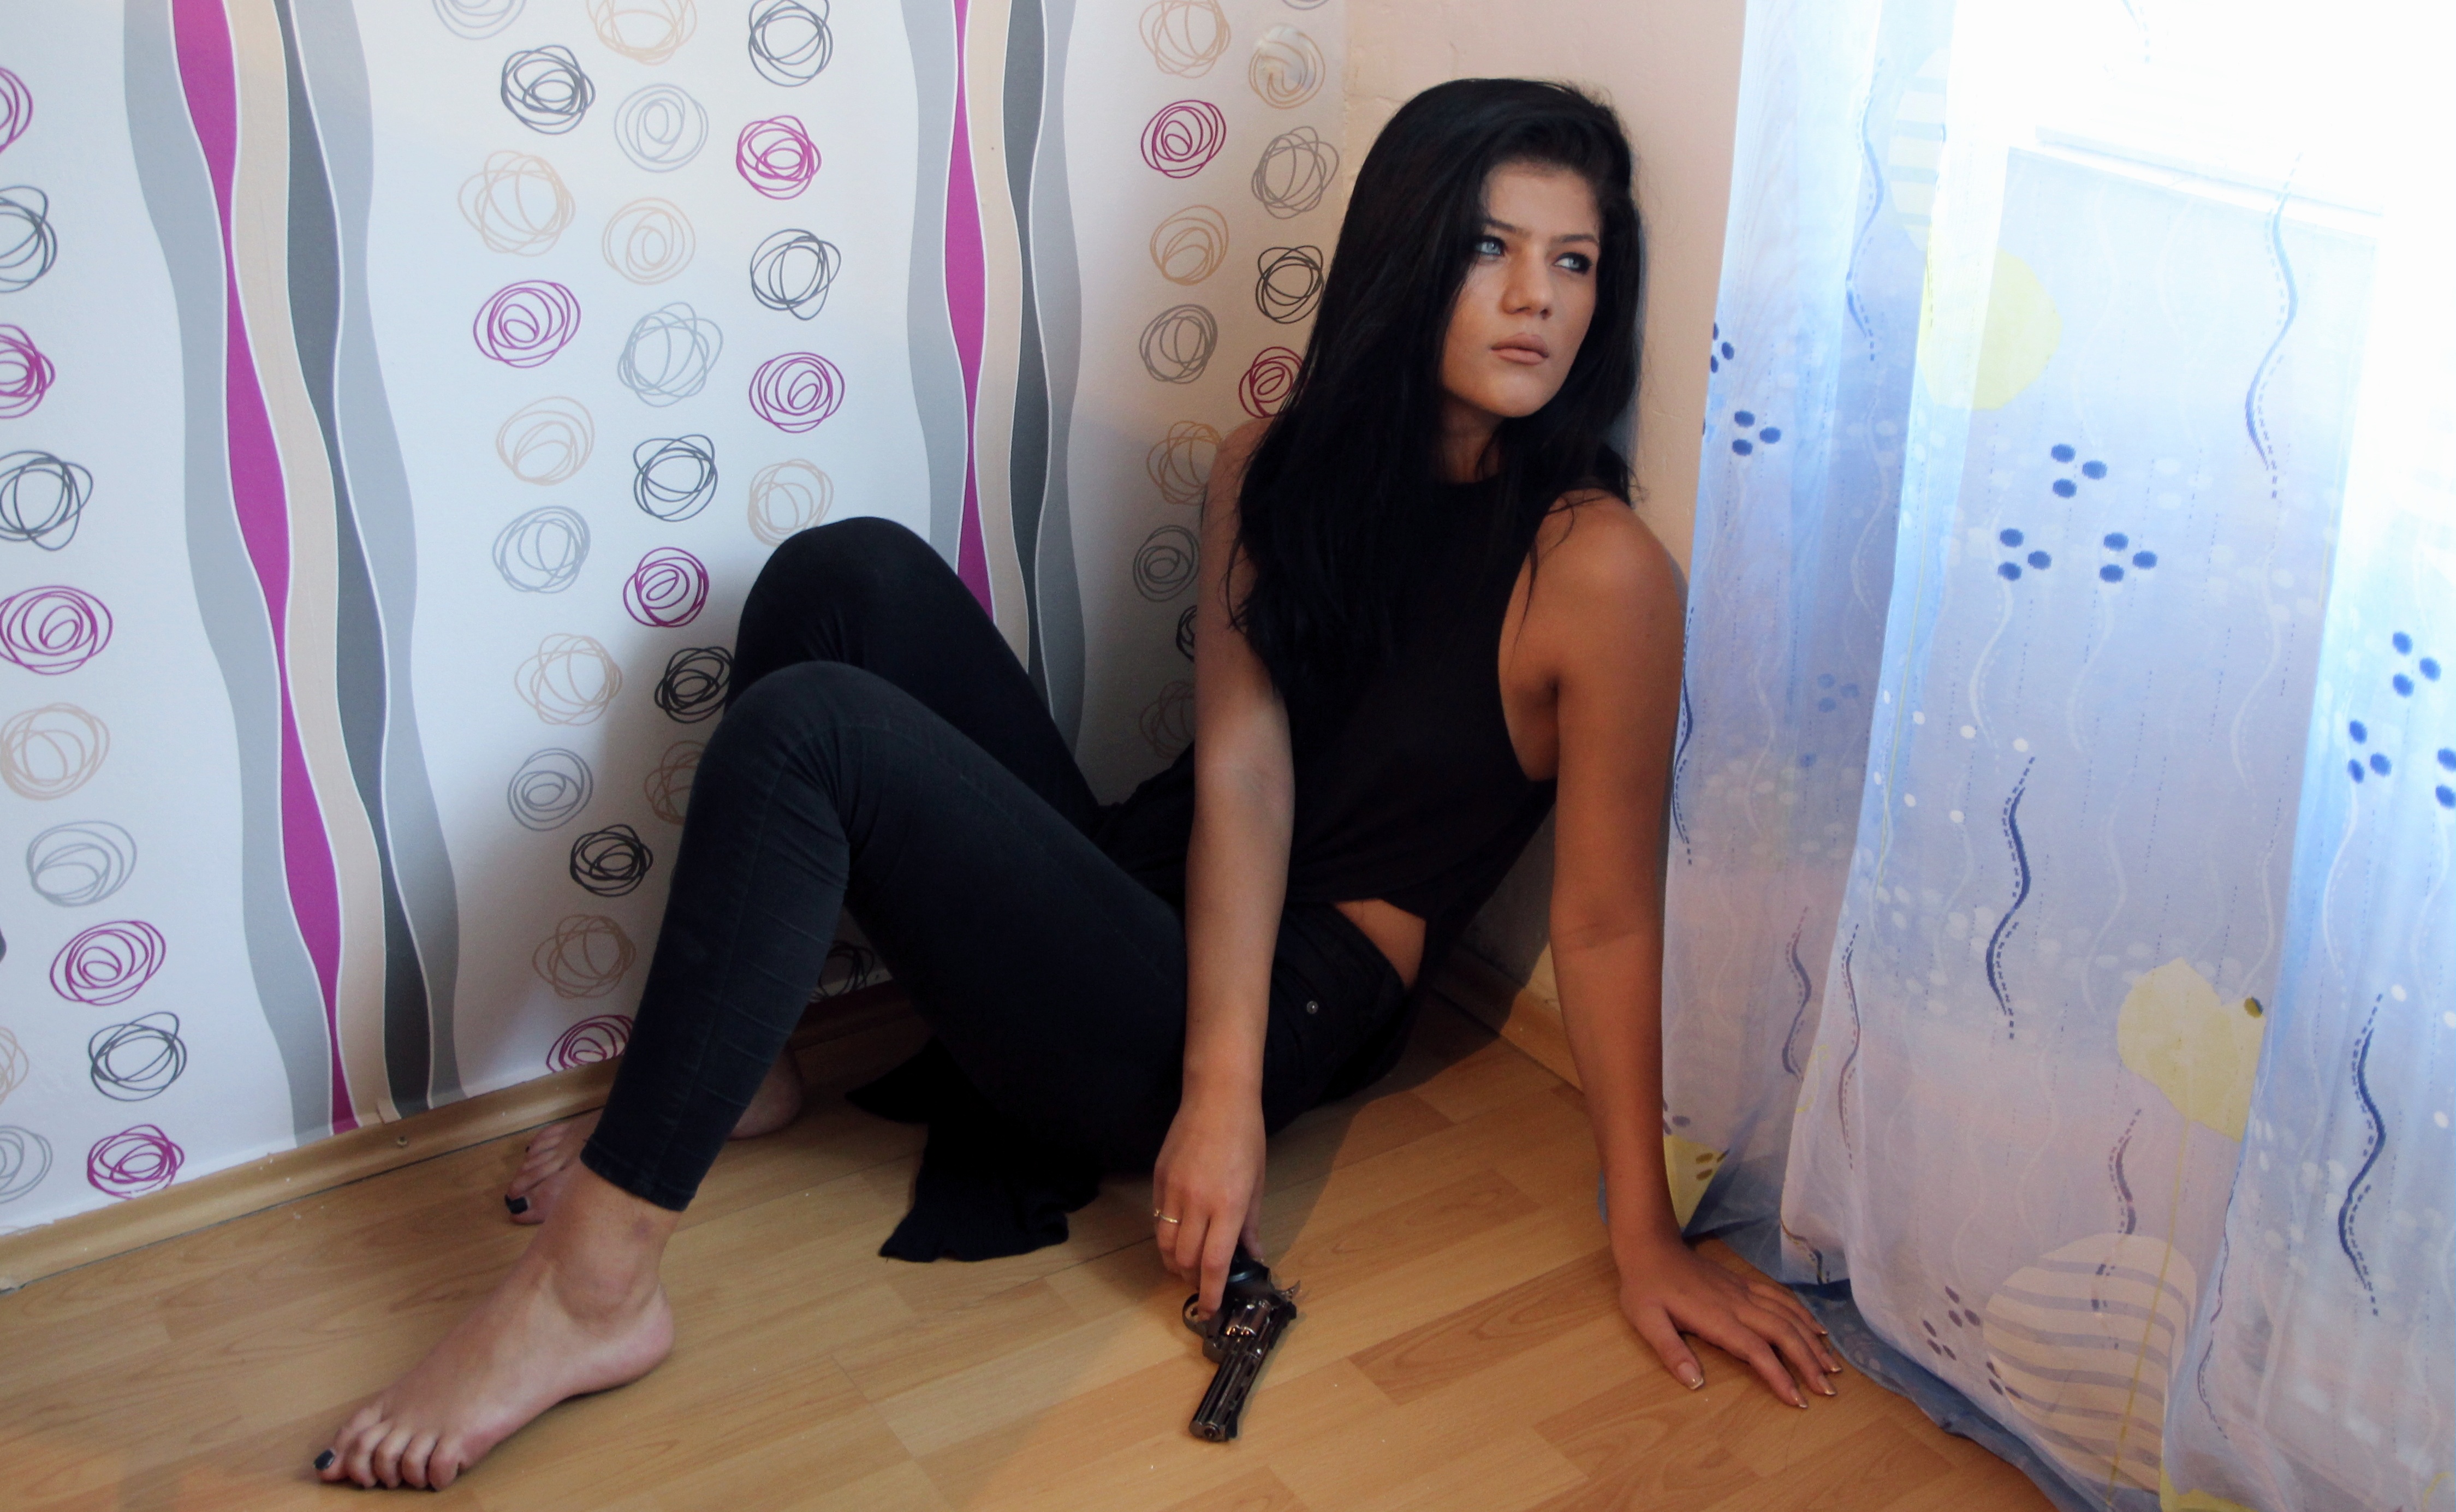
hand, girl, hair, leg, sadness, weapon, human body, black hair, fear, thigh, crime, regret, pistol, abdomen, human positions